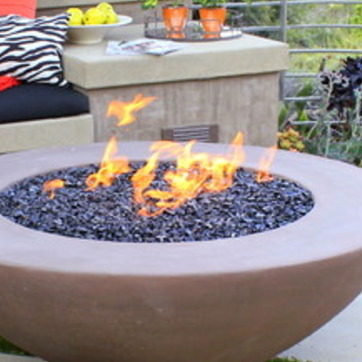
Material: other